Portuguese Timor

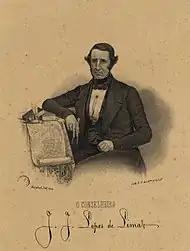
Portuguese Governor , who without authorisation agreed on new borders with Dutch authorities.

Conflicts with the Dutch continued throughout this period, entwined with shifting loyalties of local rulers. This led to three treaties being signed to define the border, in 1851, 1854, and 1859. Through these, Portugal ceded its remaining territory and claims on Flores and the Solor islands, while the Netherlands ceded Maubara and Citrana to Portugal, and dropped its claim on Atauro. The 1851 treaty which included these territorial arrangements was initiated by Portuguese Governor , who sought negotiations with officials in Kupang and Batavia shortly after his arrival to Timor in 1851. This was done without consulting authorities in Portugal, who upon hearing about the deal thought it too favourable to the Dutch. Lisbon revoked Timor's autonomy, and Lopes de Lima fled to Batavia rather than return to Portugal. The 1854 border treaty was rejected by the Dutch House of Representatives, who felt it did not protect religious liberty. The final 1859 Treaty of Lisbon stood in place until 1913, when the Portuguese and Dutch formally agreed to split the island between them. The definitive border was established by the Permanent Court of Arbitration in 1914 and ratified in 1916; it remains the international boundary between East Timor and Indonesia.